SMS Yorck

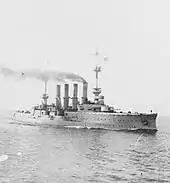
A large ship steams through calm seas, thin black smoke drifts up from its smoke stacks

On 29 September, ("KAdm"—Rear Admiral) Hugo von Pohl replaced Schmidt as the group commander. After 1907's autumn maneuvers, went into drydock for an extensive overhaul from 11 September to 28 October. While she was out of service, Pohl was replaced by "KAdm" August von Heeringen, who raised his flag aboard upon her return from the shipyard. The ship went on a major cruise into the Atlantic Ocean from 7 to 28 February 1908 with the other ships of the scouting group. During the cruise, the ships conducted various tactical exercises and experimented with using their wireless telegraphy equipment at long distances. They stopped in Vigo, Spain, to replenish their coal for the voyage home. On 1 May, the new armored cruiser joined I Scouting Group, replacing as the group flagship.